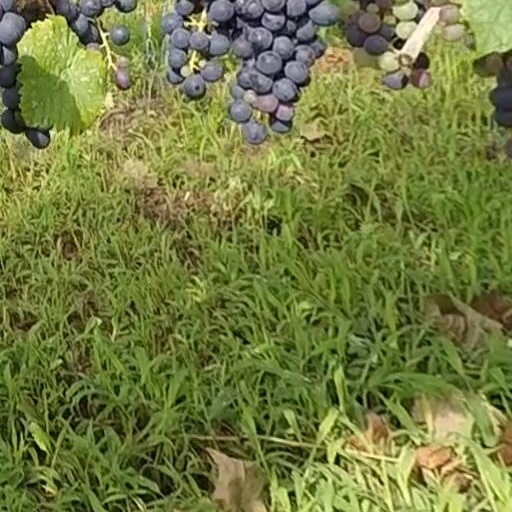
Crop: grape